Mono–Inyo Craters

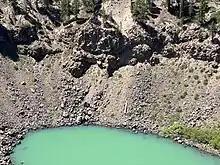
Photo from the edge of southernmost of the Inyo craters.

The Inyo volcanic chain stretches from Wilson Butte to the Inyo Craters, proper. The Inyo Craters are open pits in a forested area that are about across and deep, each with small ponds covering their floors. A quarter mile (half kilometer) north of these is another explosion pit on top of Deer Mountain. Farther north of these craters are five lava domes, including Deadman Creek Dome, Glass Creek Dome, Obsidian Dome, and Wilson Butte. These domes are composed of gray rhyolite, frothy pumice, and black obsidian. The Inyo volcanic chain extends into Long Valley Caldera but is not related to the caldera's volcanism.